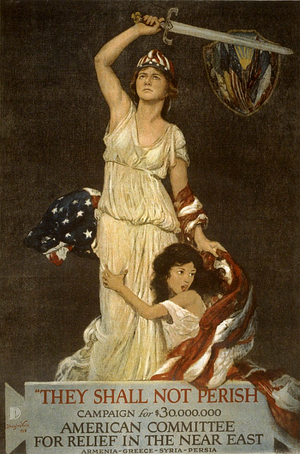
La République d'Arménie est née des convulsions qui ont agité la Transcaucasie à la fin de la Première Guerre mondiale. L'effondrement de l'Empire russe en 1917 laisse un vide politique dans une région composée d'une mosaïque de groupes ethnico-religieux, qui peinent à s'entendre. Abandonnés par leurs voisins face à la menace turque, les Arméniens proclament la république d'Arménie. Après la défaite des Puissances centrales en 1918, les Arméniens fondent de grands espoirs sur la conférence de paix de Paris, pour obtenir le rétablissement de la Grande-Arménie historique. Leurs attentes sont rapidement déçues. Abandonnée par les puissances alliées, face à l'hostilité de ses voisins, la république d'Arménie mène pendant deux ans une existence précaire et succombera à la collusion de la Turquie kémaliste et de la Russie bolchévique.
Le génocide arménien, ou plus précisément le génocide des Arméniens, est un génocide perpétré d'avril 1915 à juillet 1916, voire 1923, au cours duquel les deux tiers des Arméniens qui vivent alors sur le territoire actuel de la Turquie périssent du fait de déportations, famines et massacres de grande ampleur. Il est planifié et exécuté par le parti au pouvoir à l'époque, le Comité Union et Progrès, plus connu sous le nom de « Jeunes-Turcs », composé en particulier du triumvirat d'officiers Talaat Pacha, Enver Pacha et Djemal Pacha, qui dirige l'Empire ottoman alors engagé dans la Première Guerre mondiale aux côtés des Empires centraux. Il coûte la vie à environ un million deux cent mille Arméniens d'Anatolie et d'Arménie occidentale.